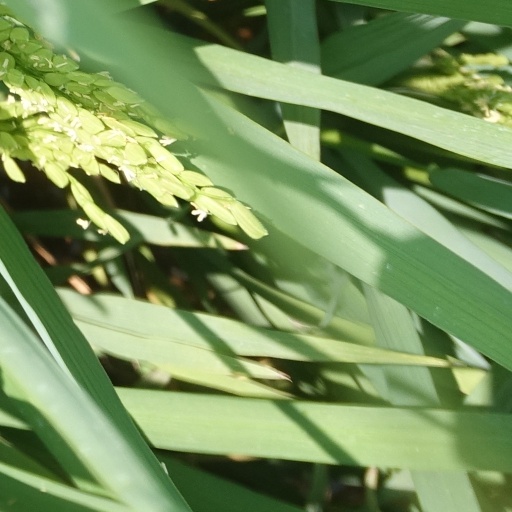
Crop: rice